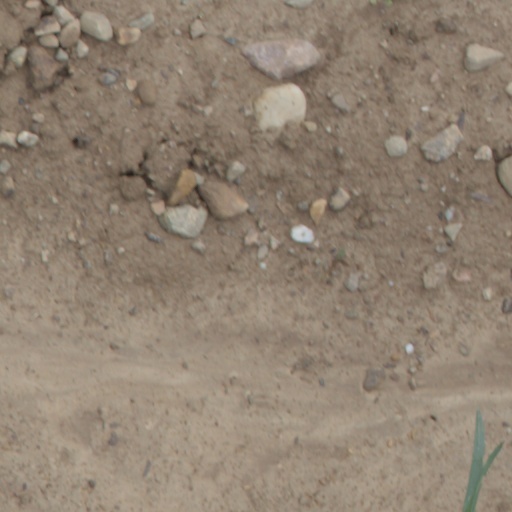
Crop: wheat